Kingdom of Mysore

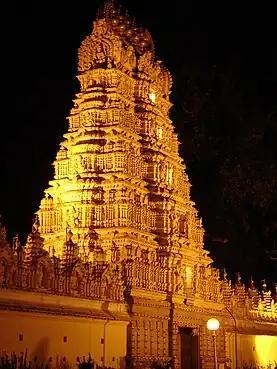

The years that followed witnessed cordial relations between Mysore and the British until things began to sour in the 1820s. Even though the Governor of Madras, Thomas Munro, determined after a personal investigation in 1825 that there was no substance to the allegations of financial impropriety made by A. H. Cole, the incumbent Resident of Mysore, the Nagar revolt (a civil insurrection) which broke out towards the end of the decade changed things considerably. In 1831, close on the heels of the insurrection and citing mal-administration, the British took direct control of the princely state, placing it under a commission rule. For the next fifty years, Mysore passed under the rule of successive British Commissioners; Sir Mark Cubbon, renowned for his statesmanship, served from 1834 until 1861 and put into place an efficient and successful administrative system which left Mysore a well-developed state.